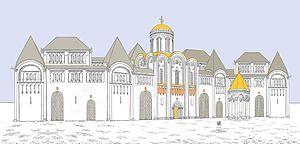
Le château de Bogolioubovo, appelé aussi château de pierre, ou château d'André Ier Bogoliobski est une résidence de campagne construit aux environs de 1158, à Bogolioubovo, près de la ville de Vladimir, par André Ier Bogolioubski, prince de la Principauté de Vladimir-Souzdal. Il est situé dans l'Anneau d'or de Russie.
Le monastère de Bogolioubovo de la Nativité de la Mère de Dieu ou monastère Bogolioubski de la Nativité de la Vierge est un monastère orthodoxe, situé dans la petite ville de Bogolioubovo, dans l'Oblast de Vladimir, éparchie de Souzdal et Vladimir, Patriarcat de Moscou et de toute la Russie.
Bogolioubovo est un village de l'oblast de Vladimir, en Russie. Il est situé dans le raion de Souzdal, à 10 km au nord-est de Vladimir. Le château de Bogolioubovo forme un ensemble architectural avec l'église de la Nativité et le monastère dans l'Anneau d'or de Russie parmi les Monuments de Vladimir et de Souzdal. Il comptait 4 039 habitants en 2006.